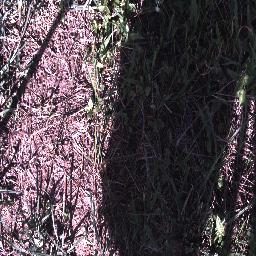
Label: negative